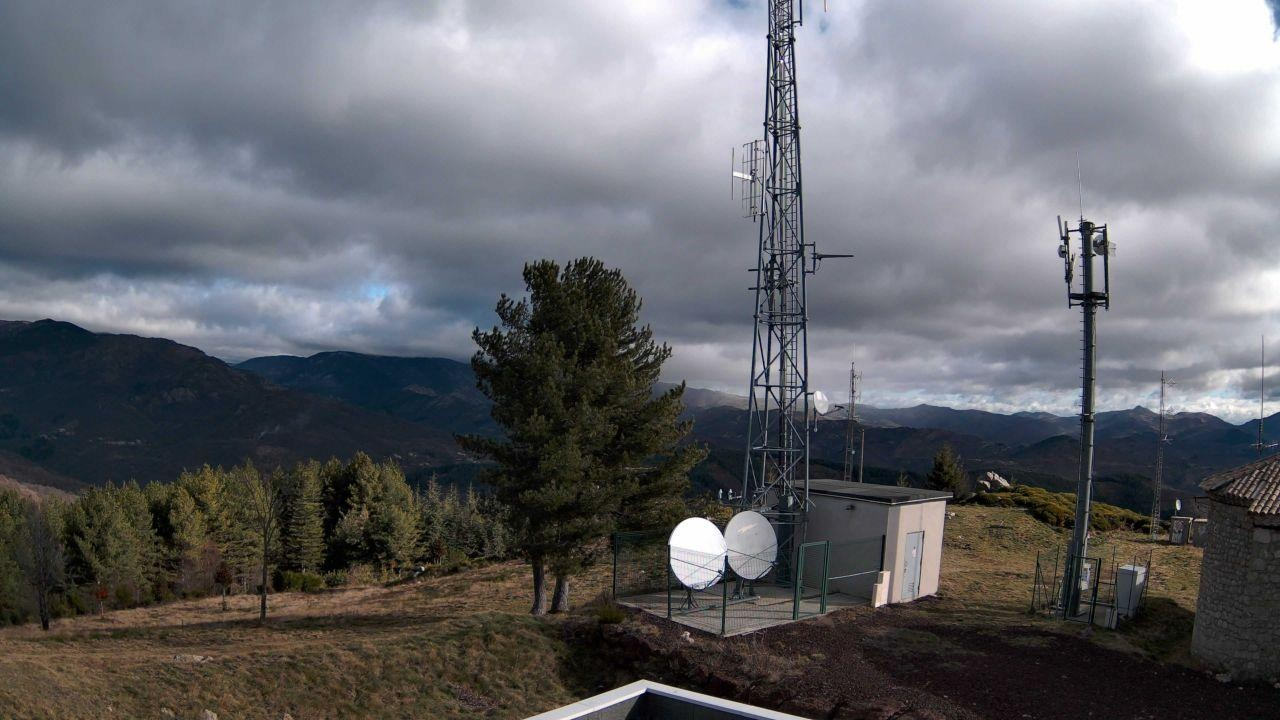
Fire: no
Smoke: yes